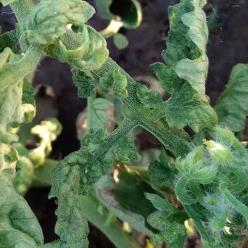
Crop: Tomato
Condition: virosis-d